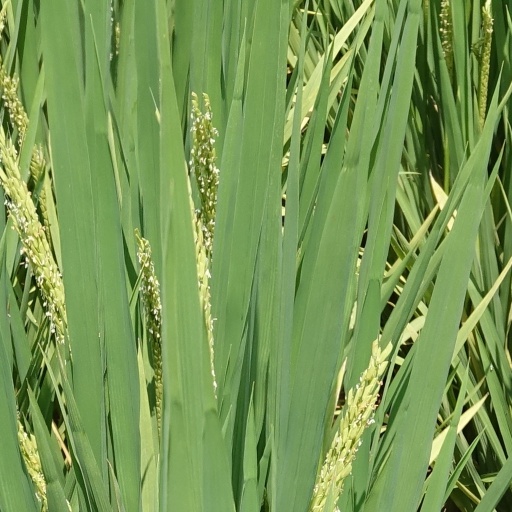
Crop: rice